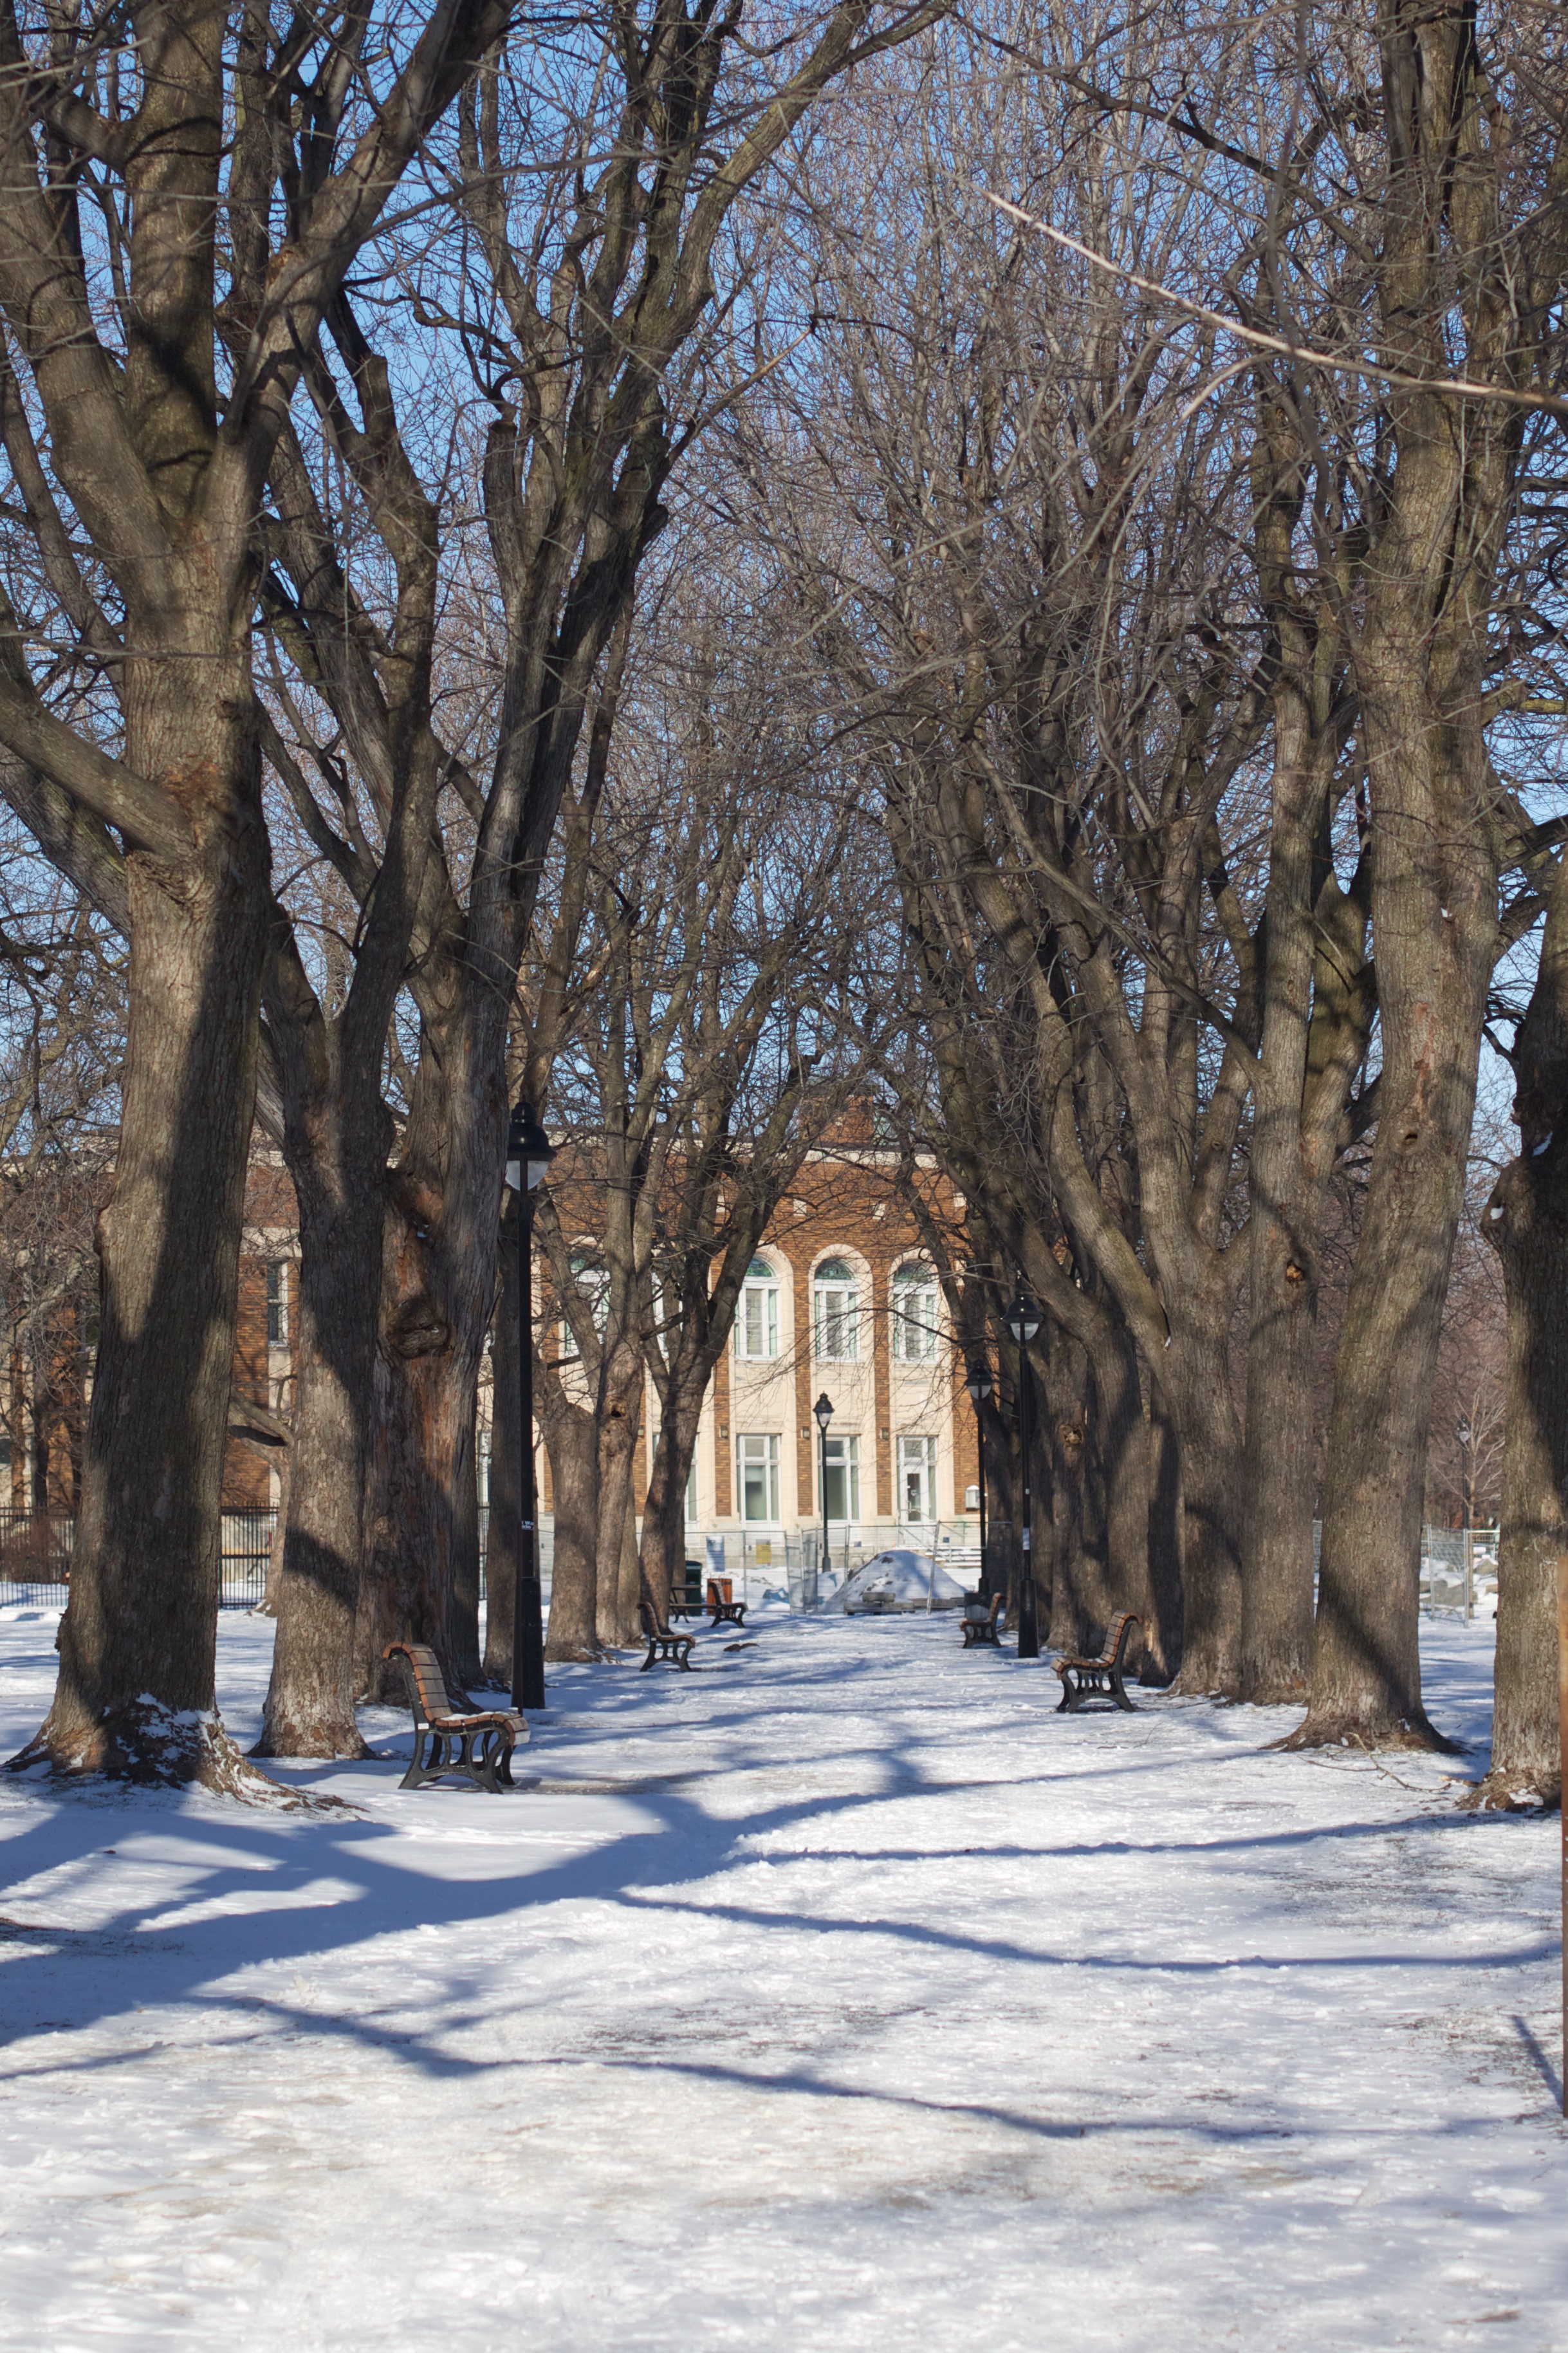
tree, snow, winter, plant, frost, ice, spring, autumn, weather, season, woodland, woody plant